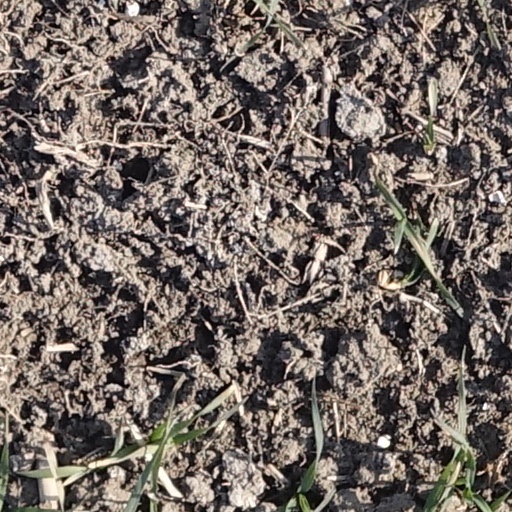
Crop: wheat